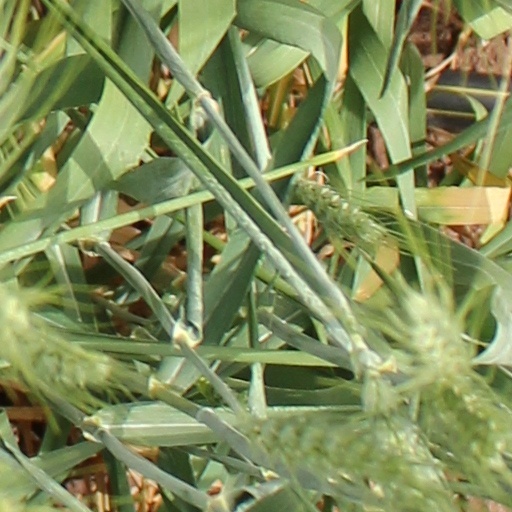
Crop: wheat